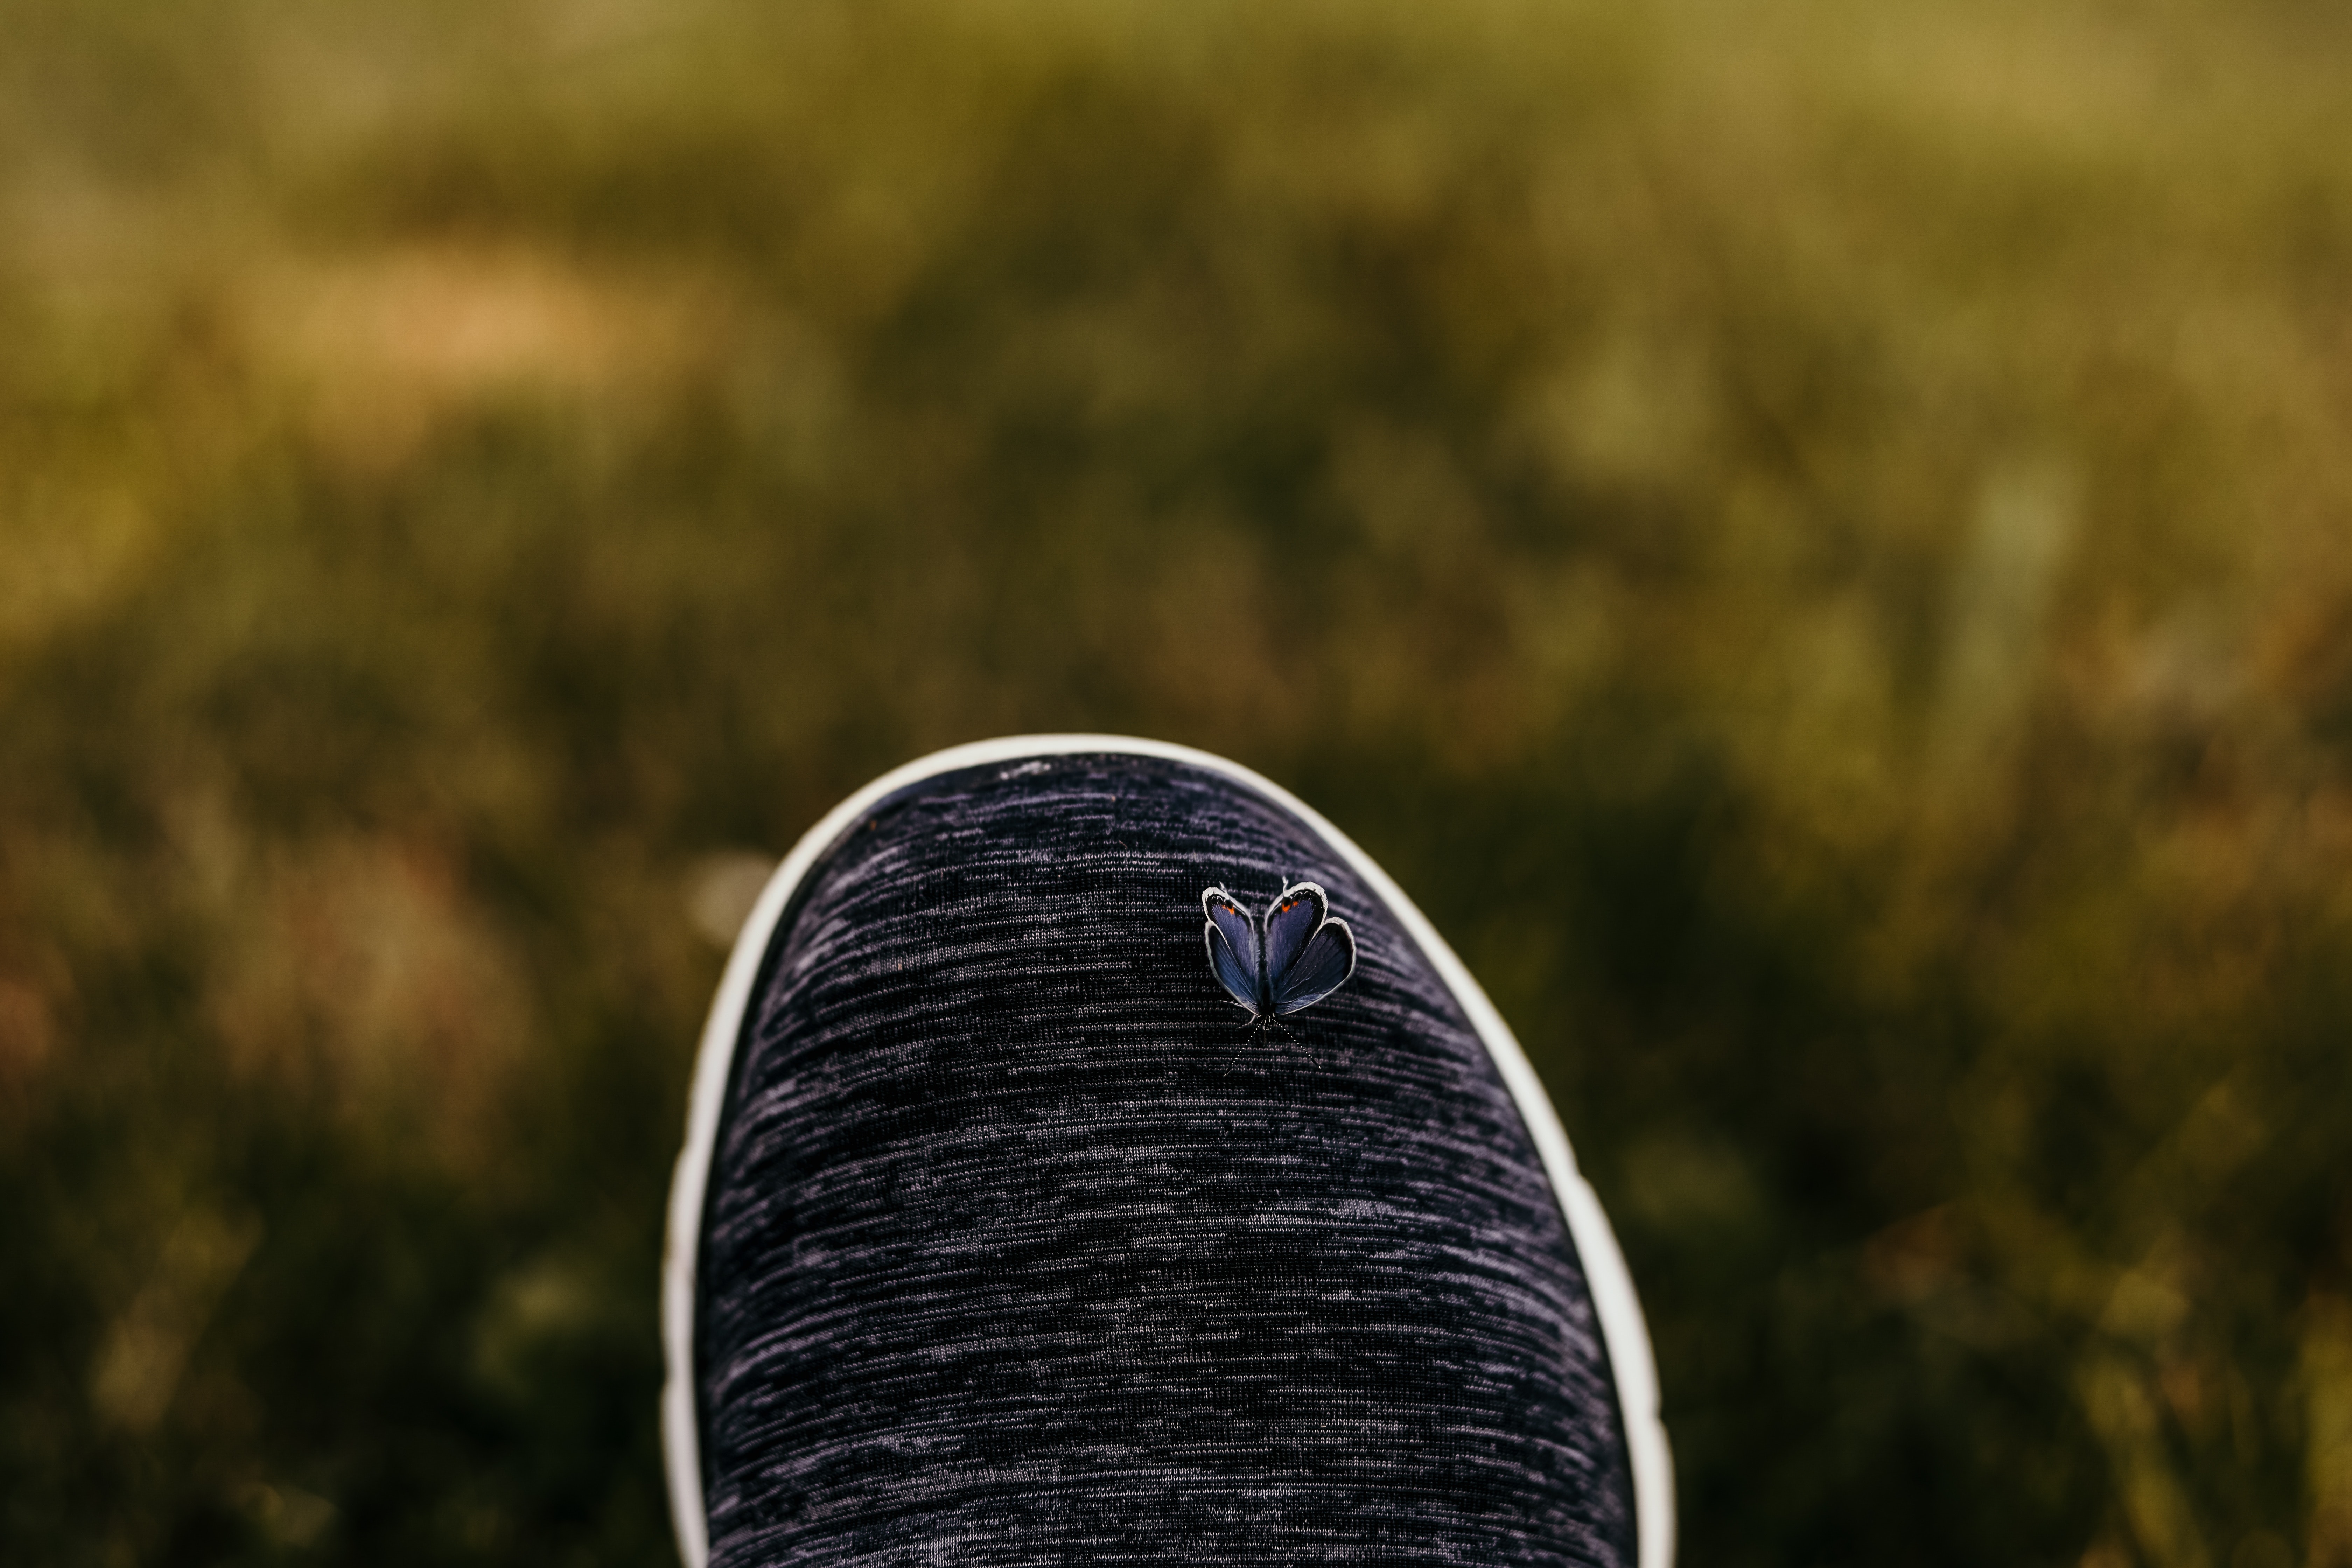
grass, close up, organism, wildlife, plant, photography, macro photography, shoe